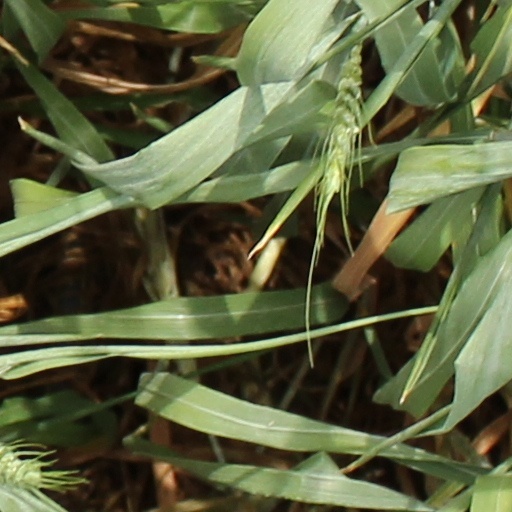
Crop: wheat